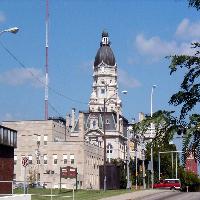
Weather: sun or clear